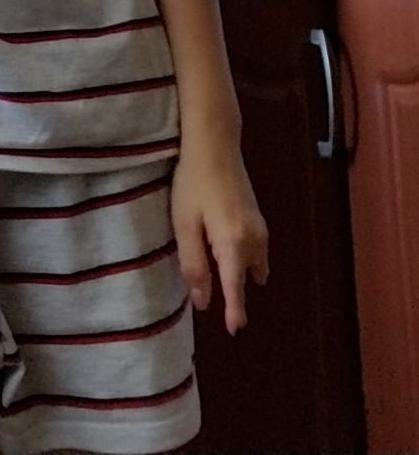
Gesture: no_gesture